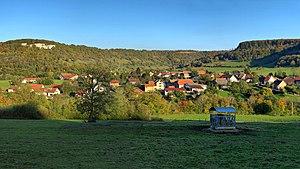
Vue générale du village de Malans
Malans est une commune française située dans le département du Doubs, en région Bourgogne-Franche-Comté.